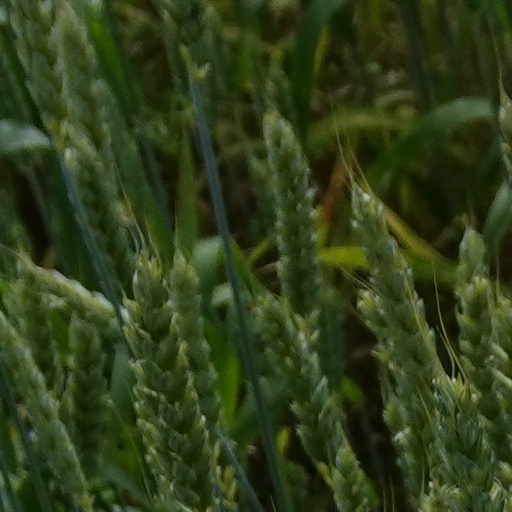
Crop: wheat